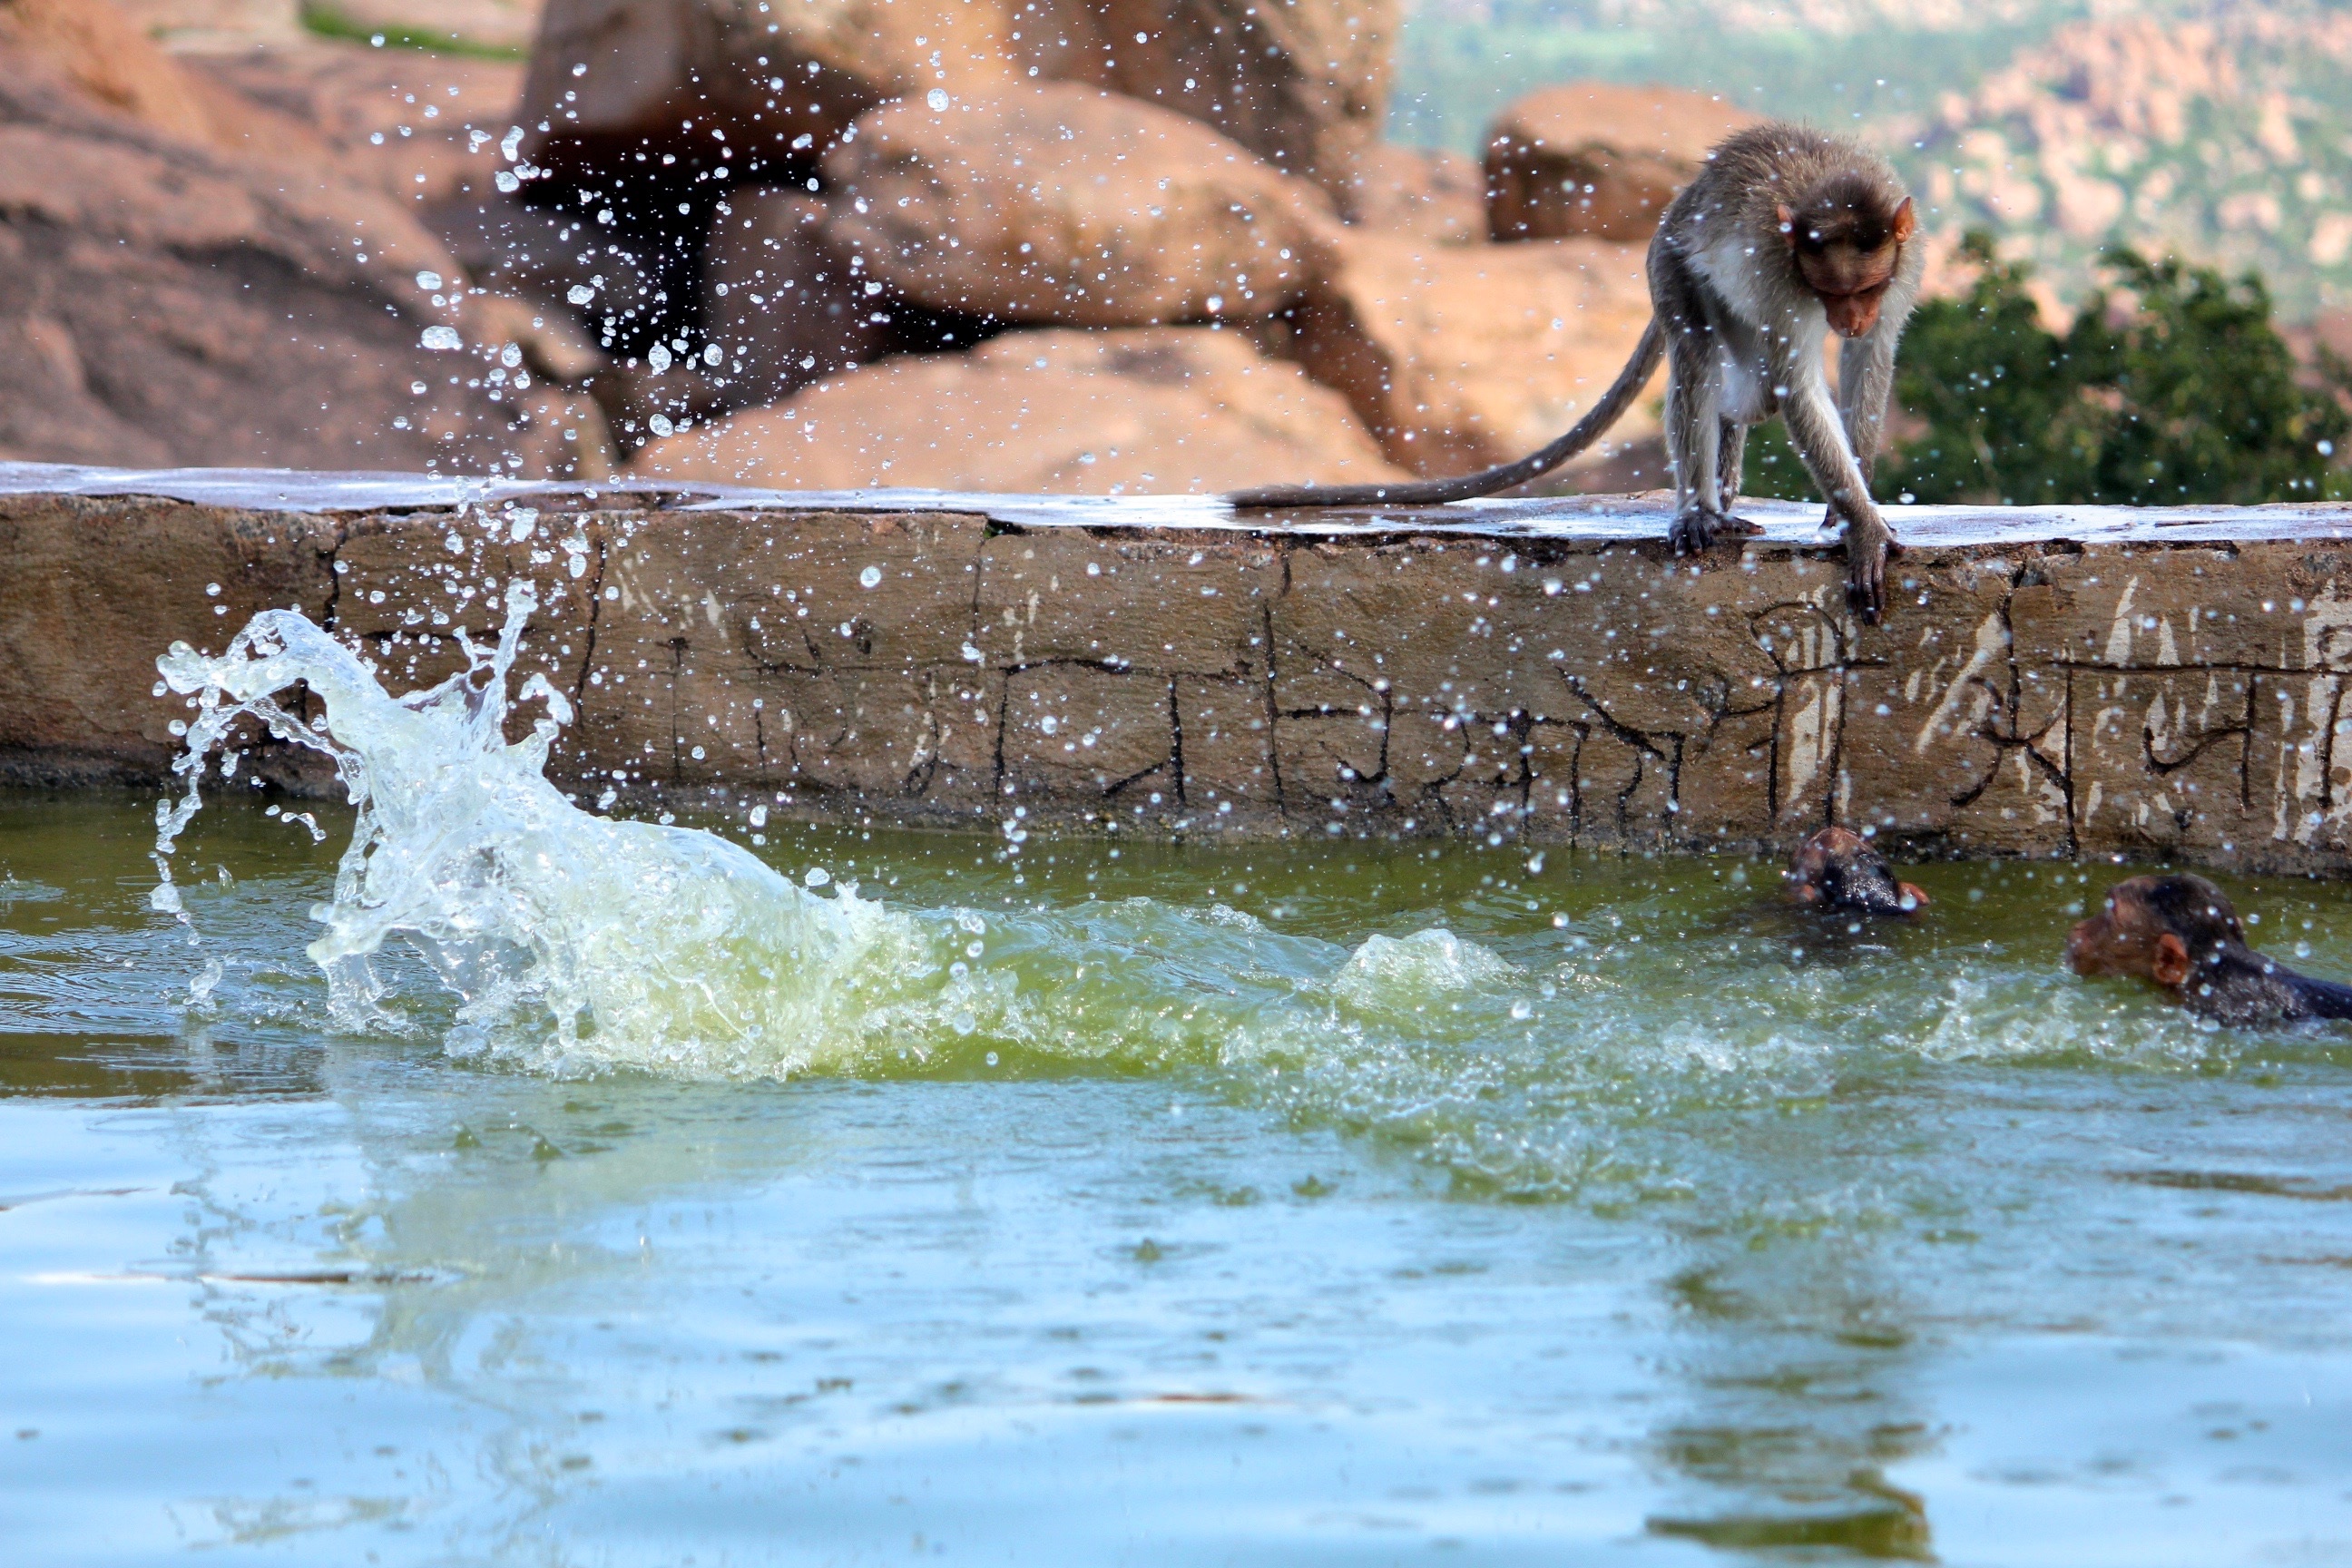
water, play, wildlife, zoo, mammal, monkey, fauna, crocodile, joy, india, hippopotamus